Spinning Dragons

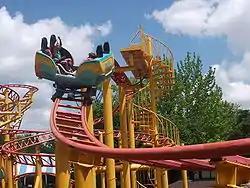
Riders on Spinning Dragons

Spinning Dragons is a spinning roller coaster located at Worlds of Fun in Kansas City, Missouri, United States. Manufactured by Gerstlauer, it was the second ride of its kind in the world after the Fairly Odd Coaster at Mall of America's Nickelodeon Universe. The ride was built in the East Asia area of the park in 2004 following the retirement of the "Orient Express" the previous year. The ride was installed by Ride Entertainment Group, who handles all of Gerstlauer's operations in the Western Hemisphere.